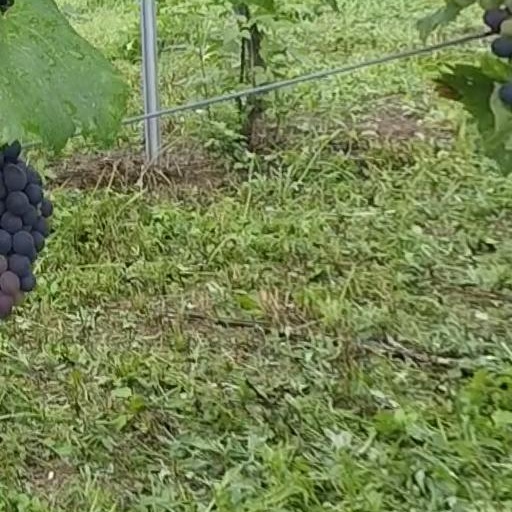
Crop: grape